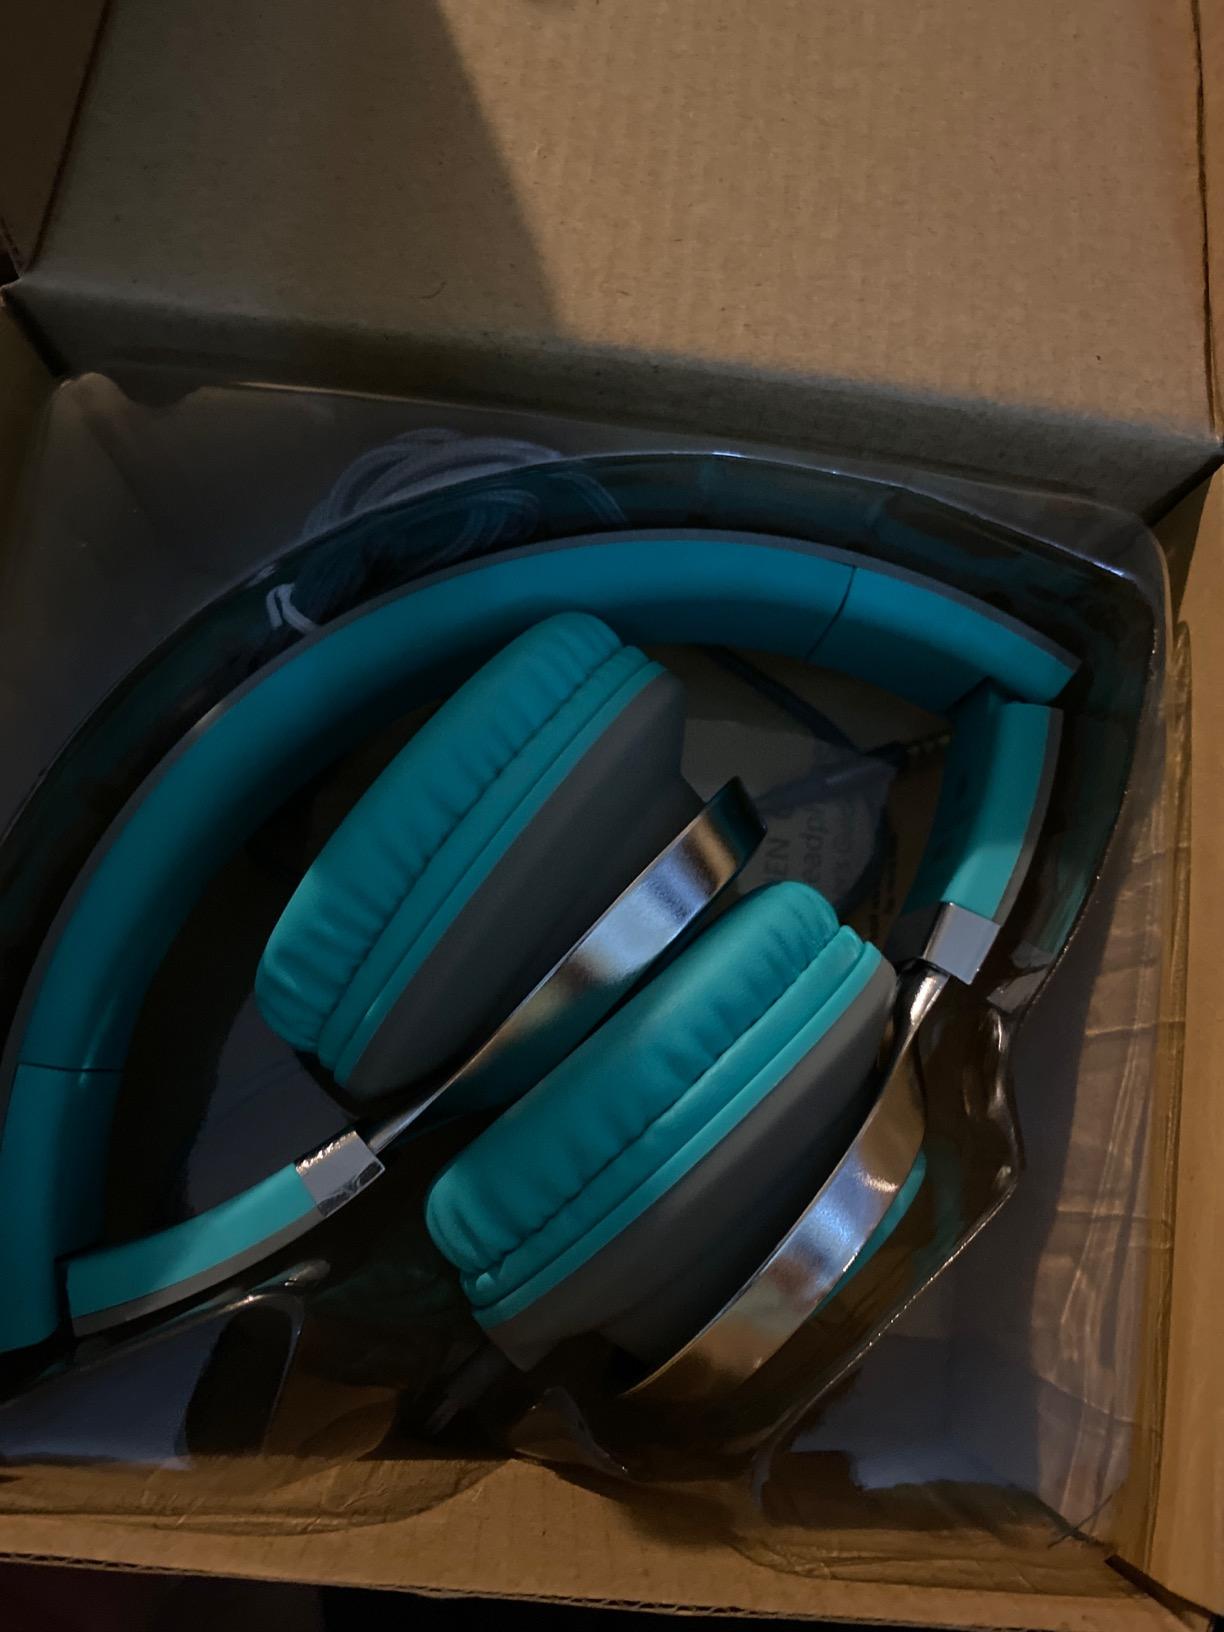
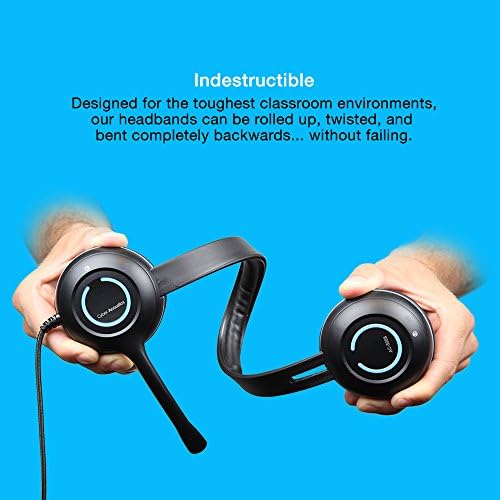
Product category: headphones
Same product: no